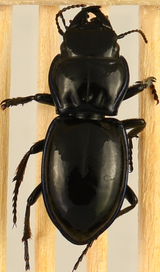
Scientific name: Pasimachus elongatus
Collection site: Central Plains Experimental Range NEON (CPER), plot CPER_009